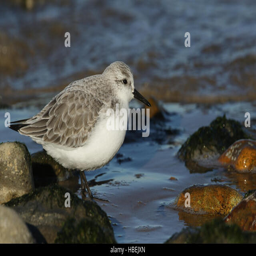
biological species searching around the rock pools for food